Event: Nepal Earthquake
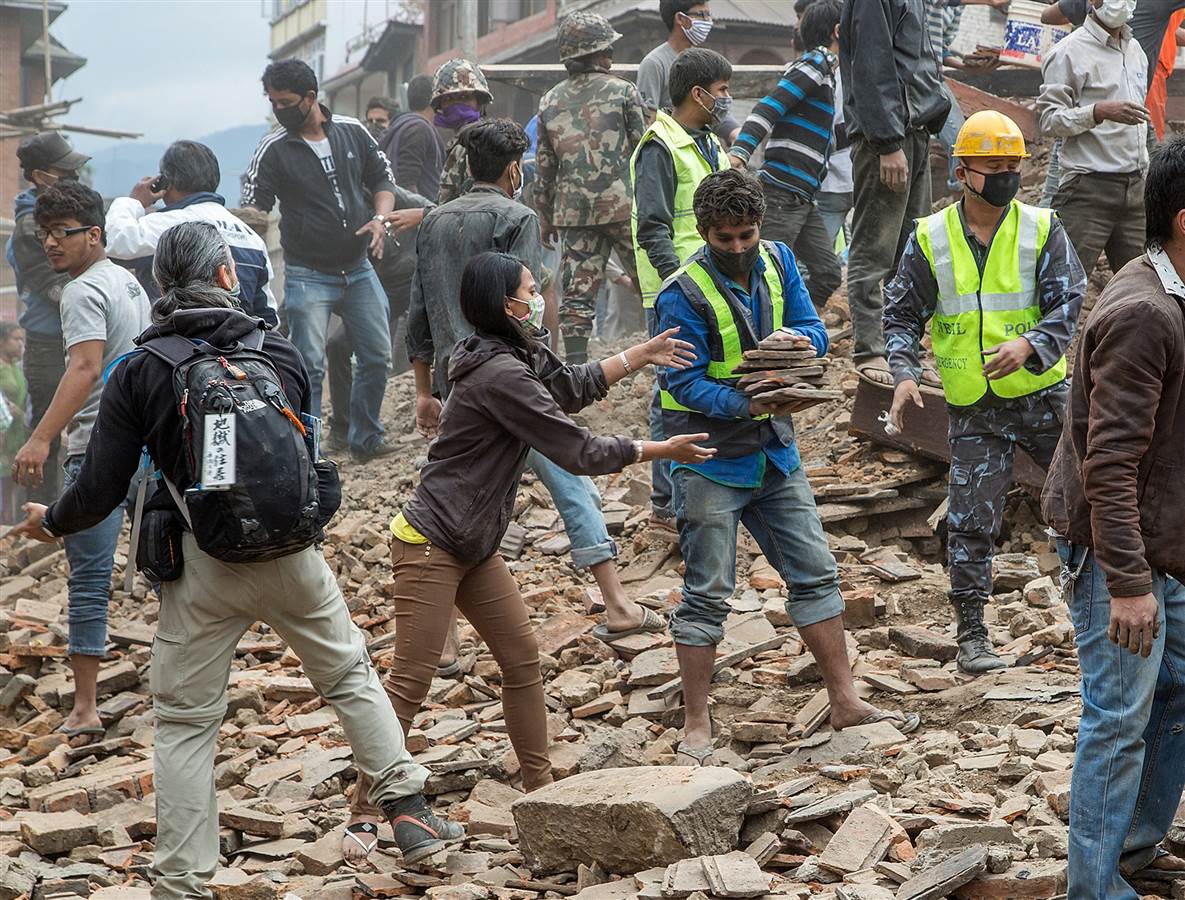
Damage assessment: damage